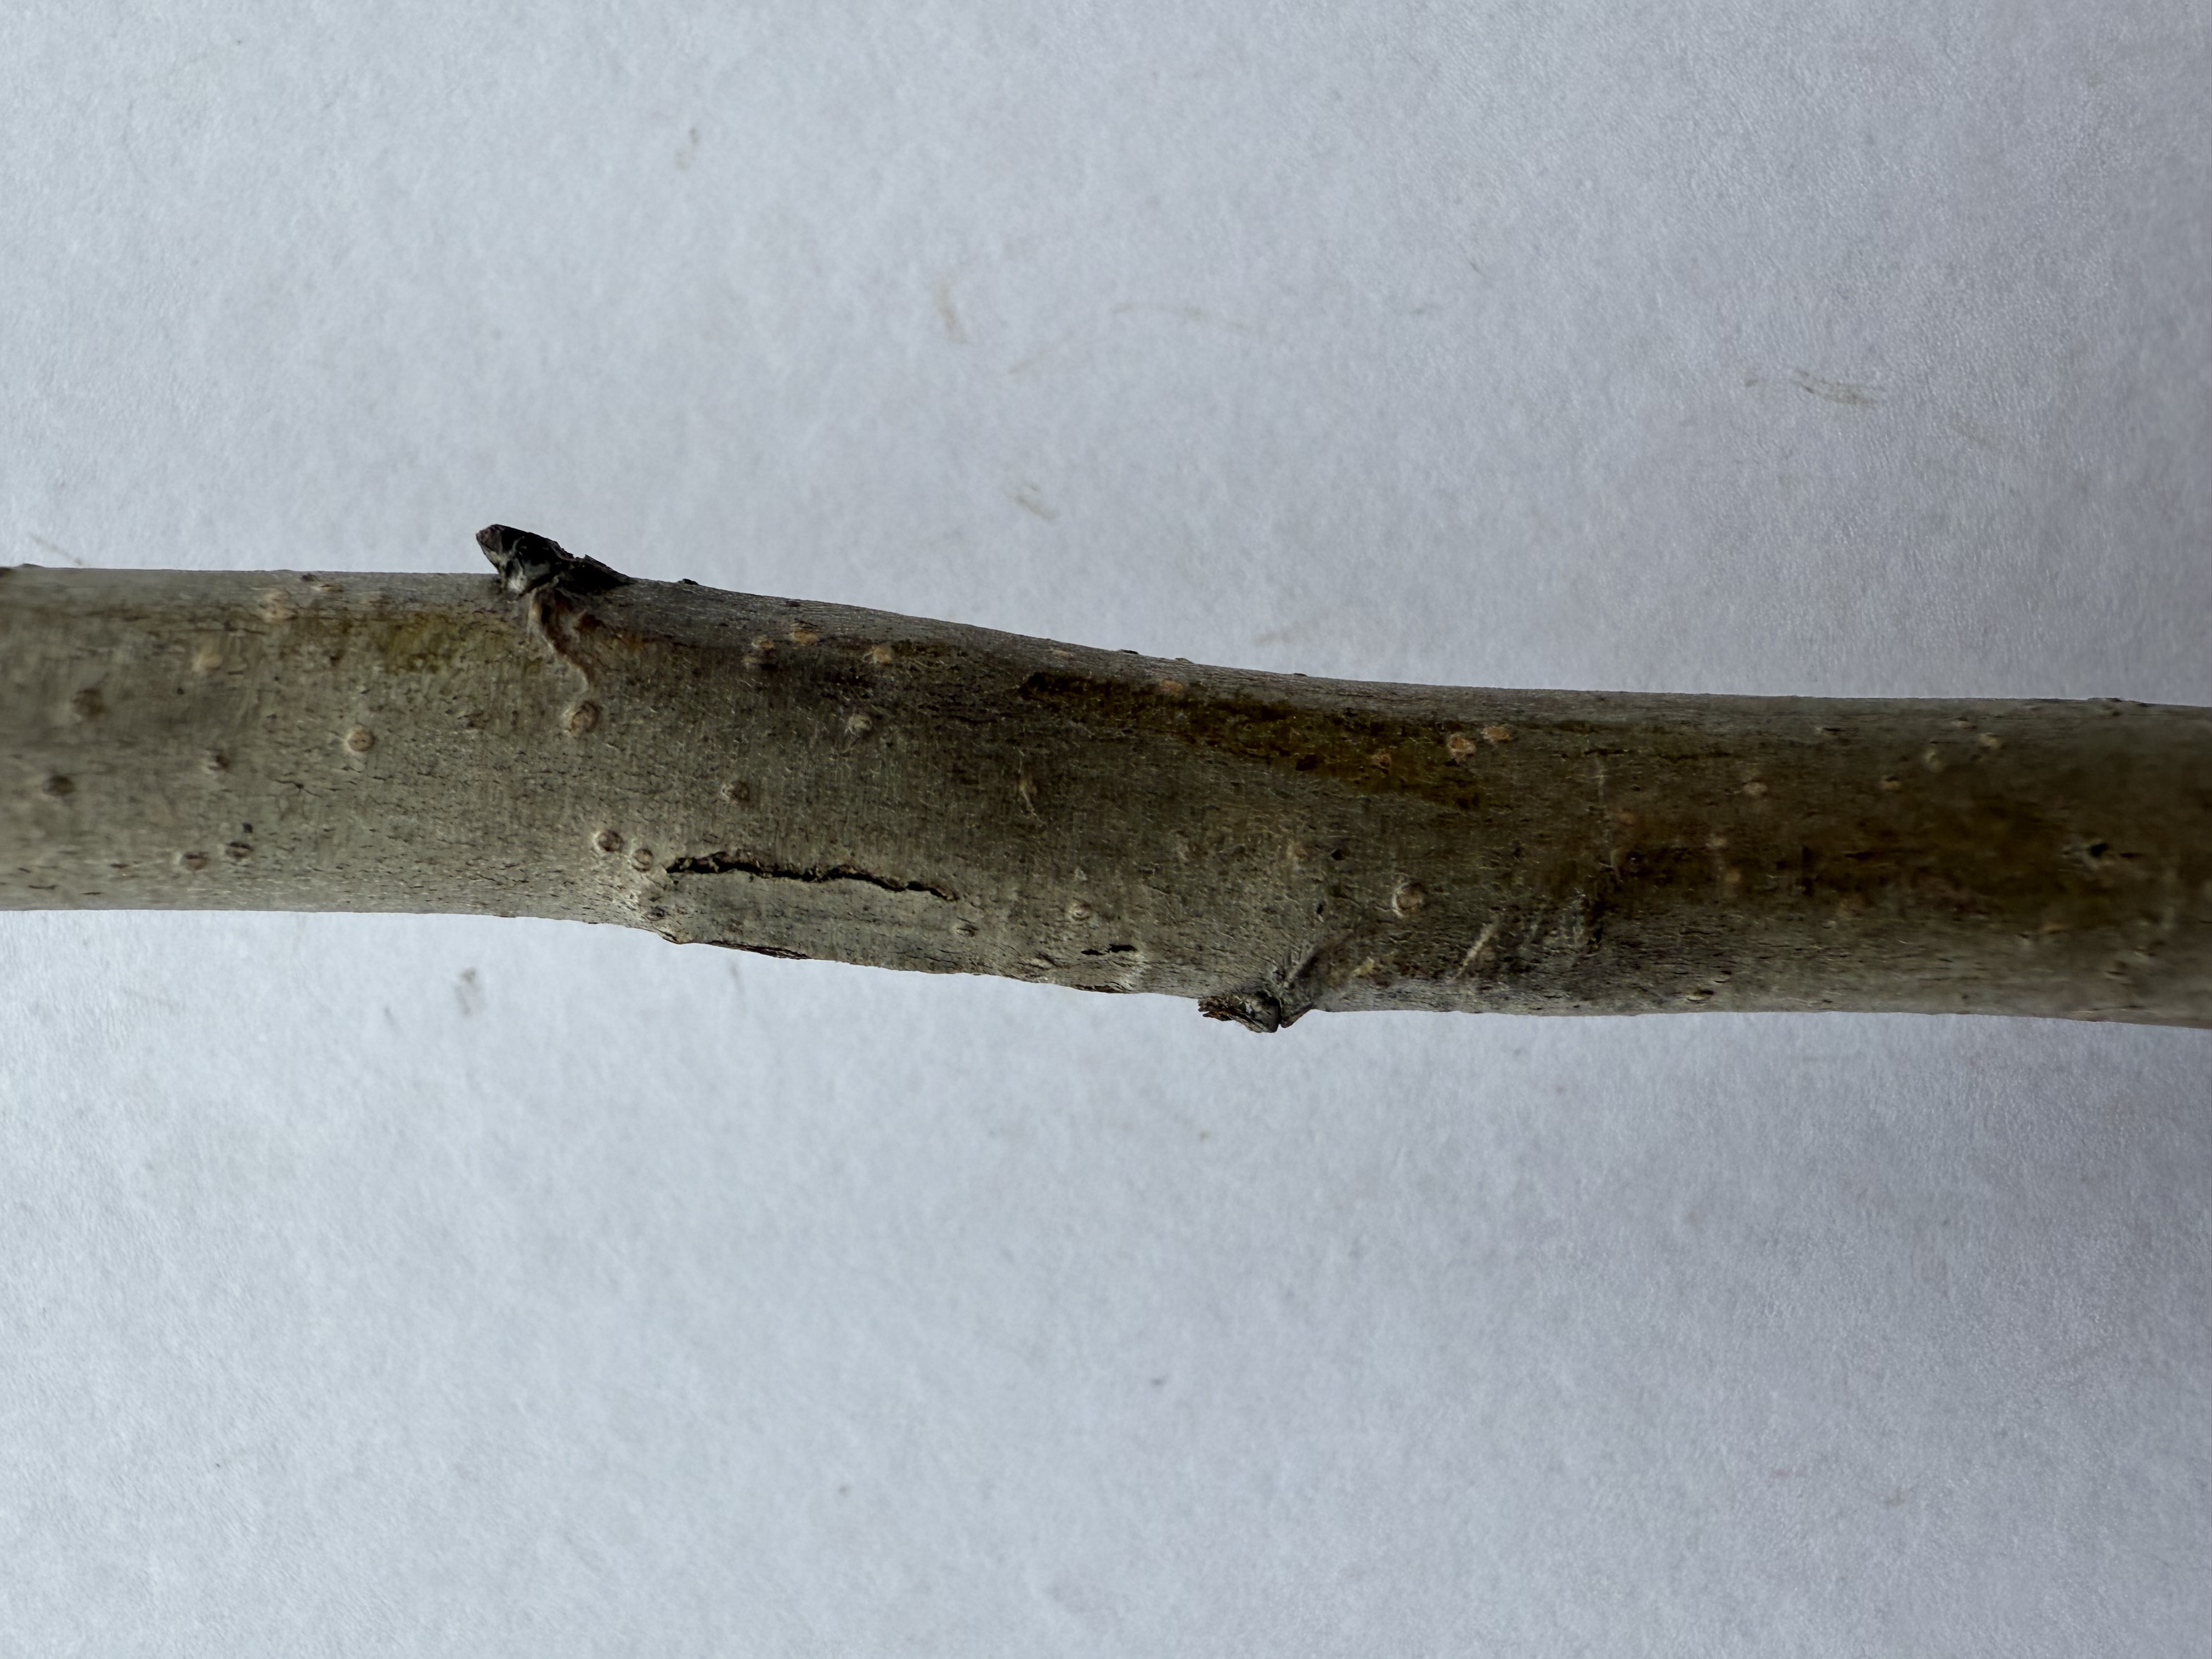
Variety: Medlar